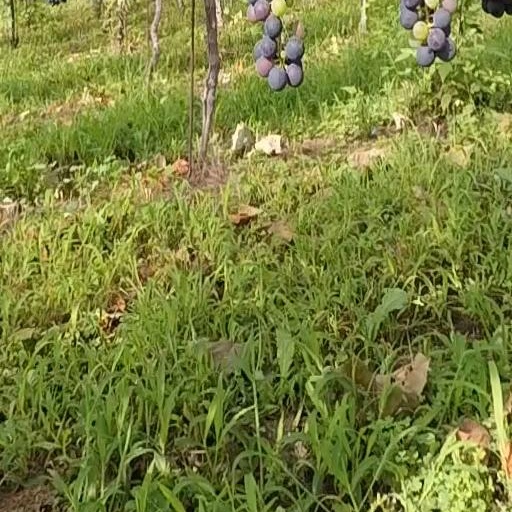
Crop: grape